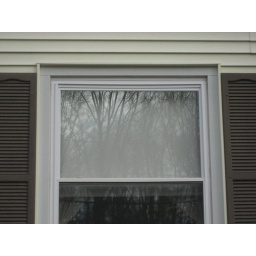
trees in window